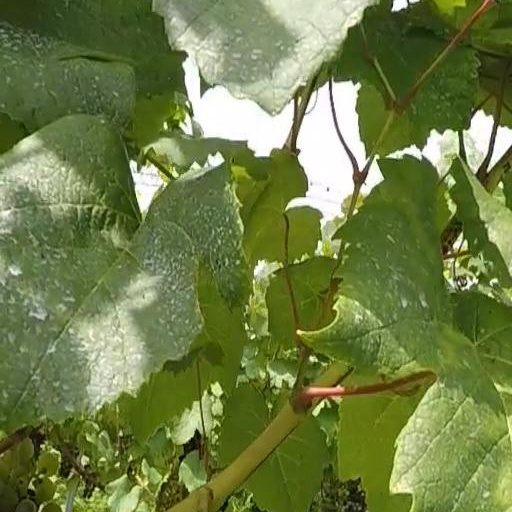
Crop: grape